Sol (film)

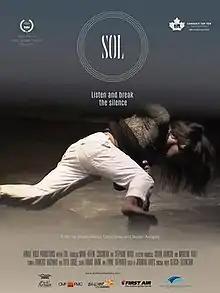
Film poster

Sol is a 2014 Canadian documentary film by Marie-Hélène Cousineau and Susan Avingaq about Solomon Uyarasuk, a musician/circus performer who died in police custody in Igloolik, Nunavut. The film questions the claims by the local Royal Canadian Mounted Police detachment that Uyarasuk hanged himself in his cell, and also explores the wider issue of Nunavut's very high suicide rate.